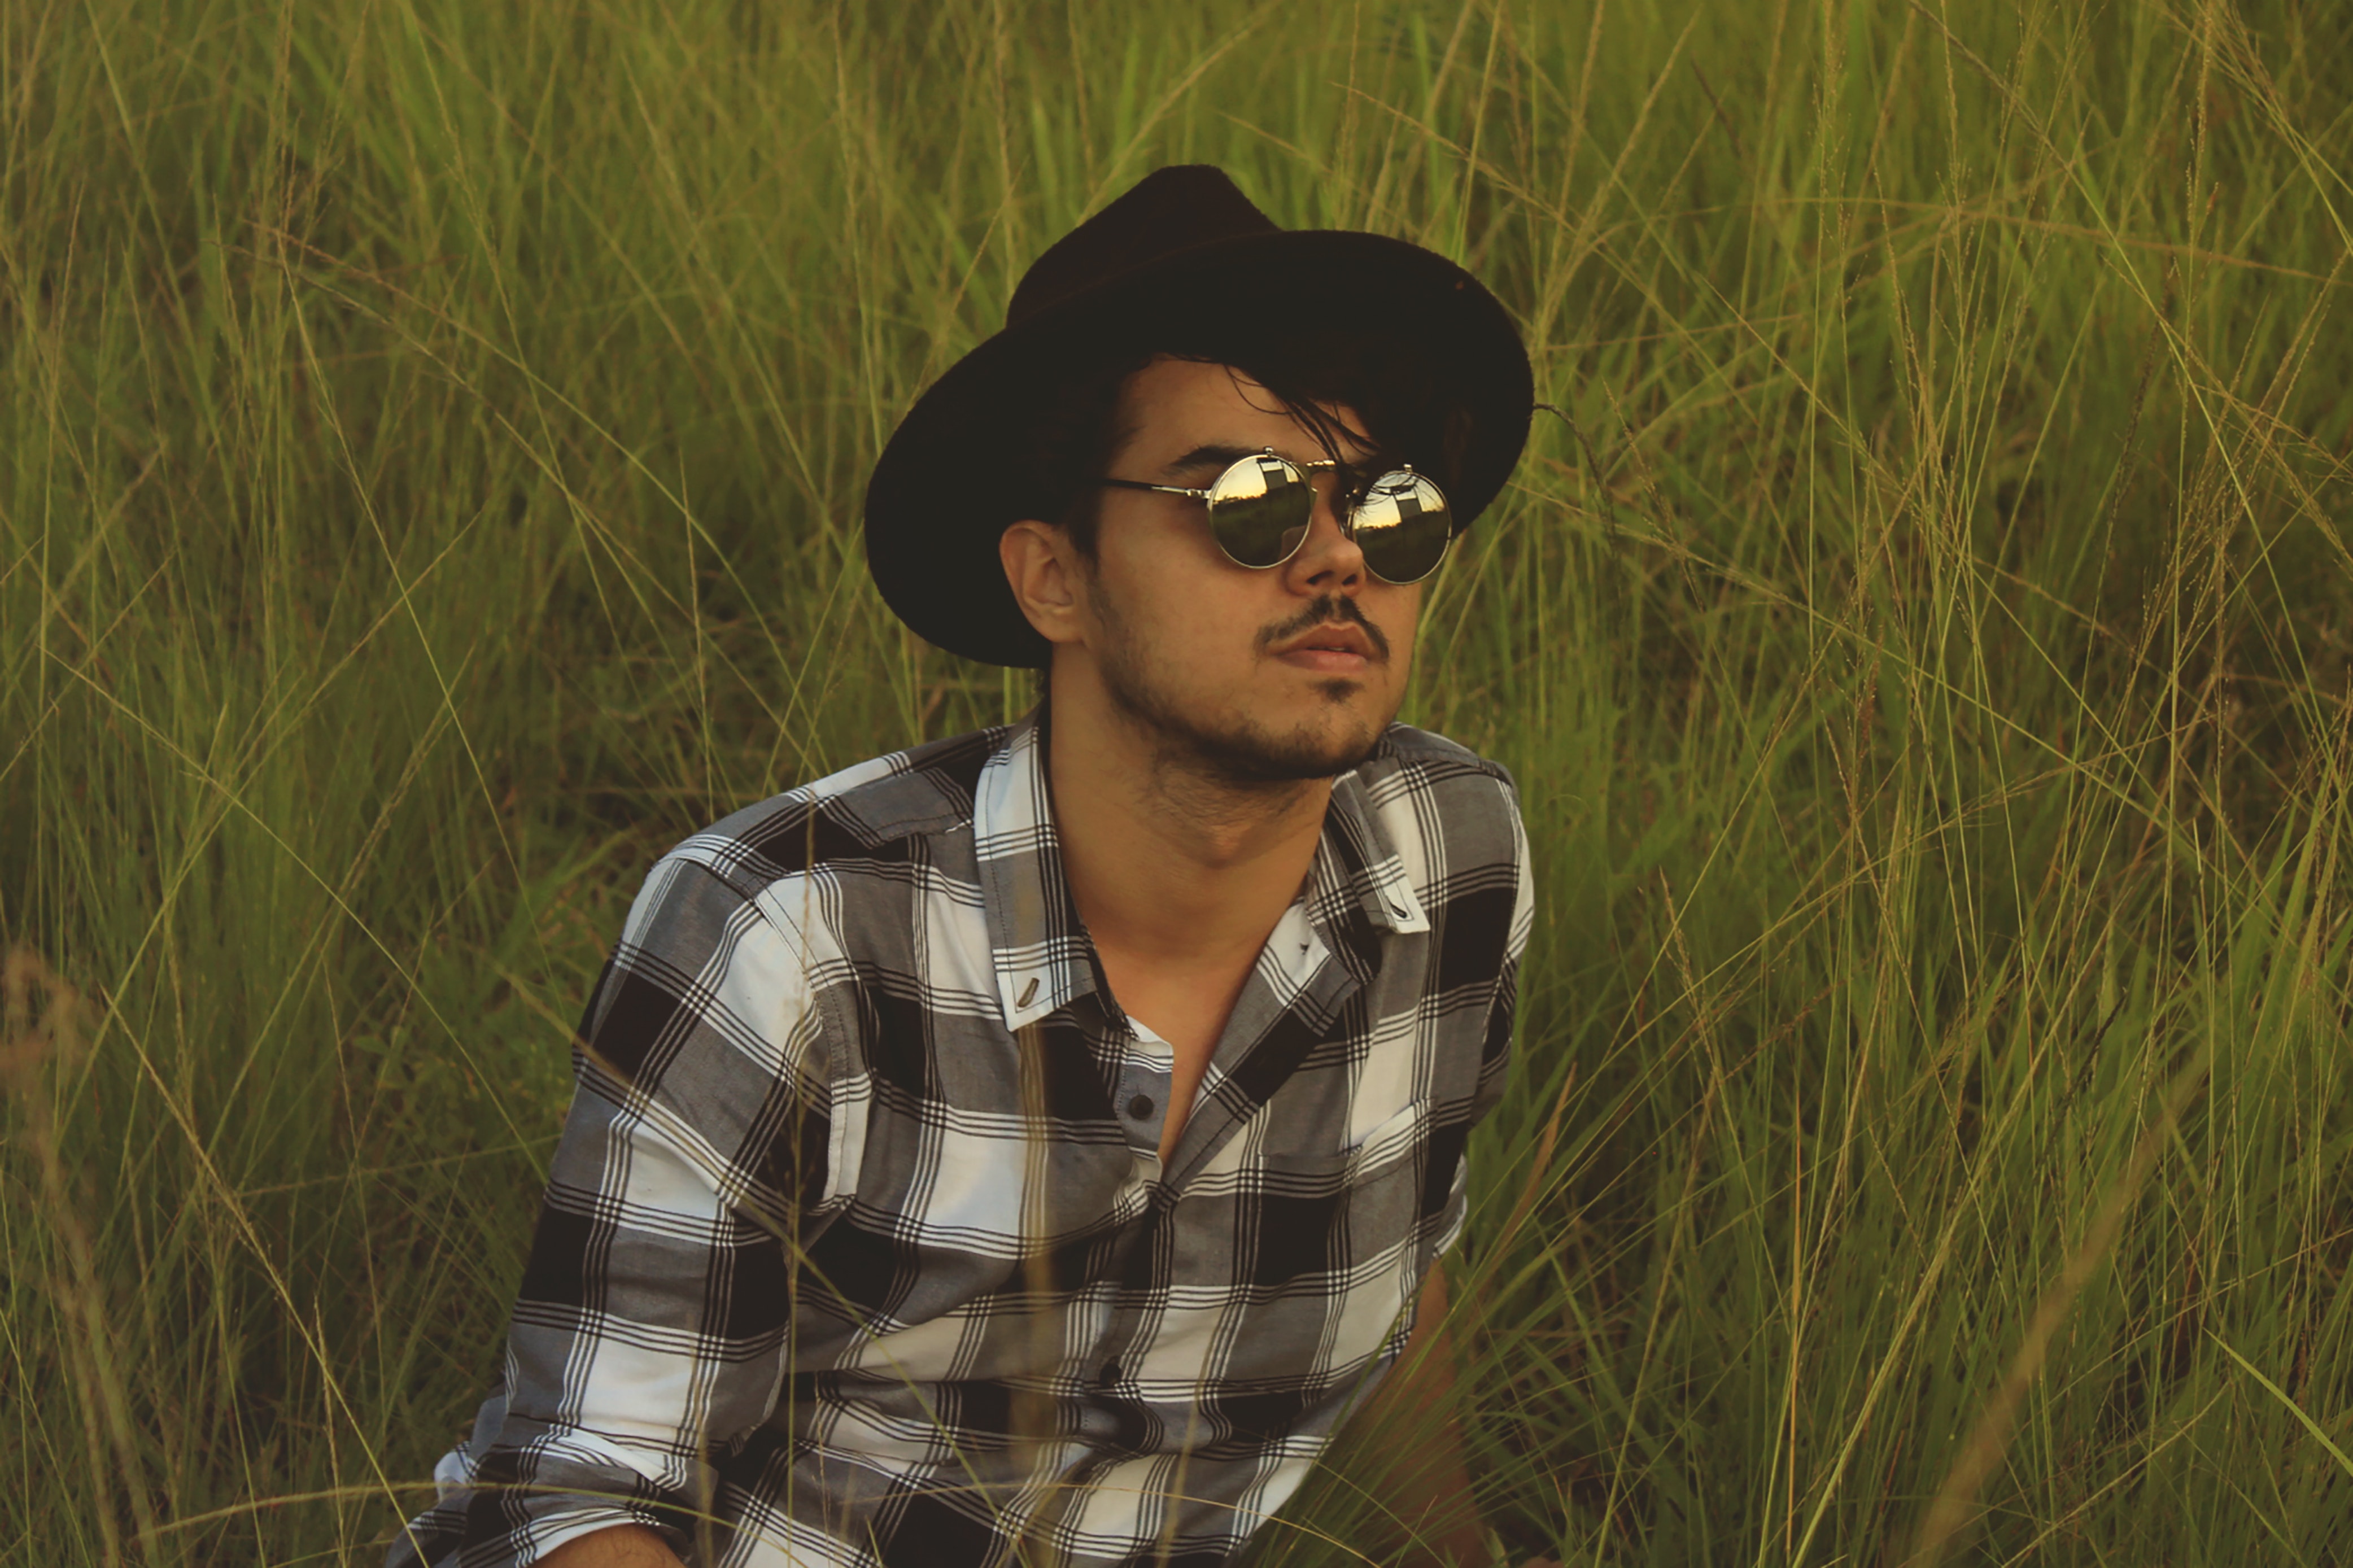
cool, eyewear, grass family, grass, glasses, black hair, photography, plant, portrait, sunglasses, smile